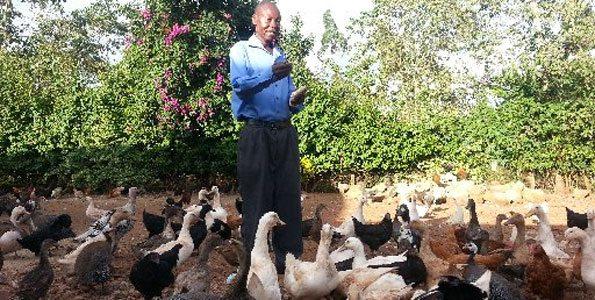
Mkulima mmoja mwanaume aliesimama huku akiwa amezungukwa na wanyama wafugwao kwa ajili ya nyama na mayai, akiwa anawapa chakula kwa ajili ya ukuaji na ustawi wa afya zao.